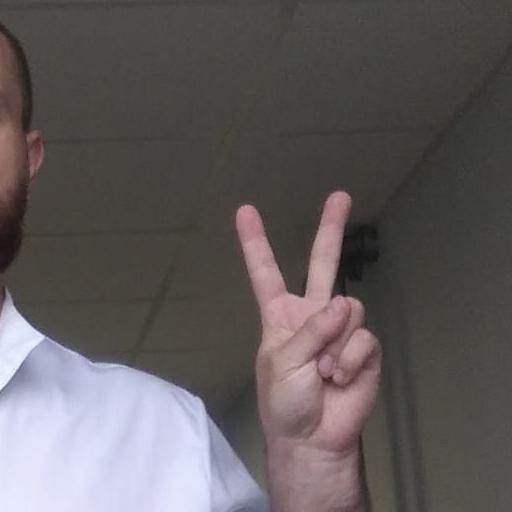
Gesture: peace